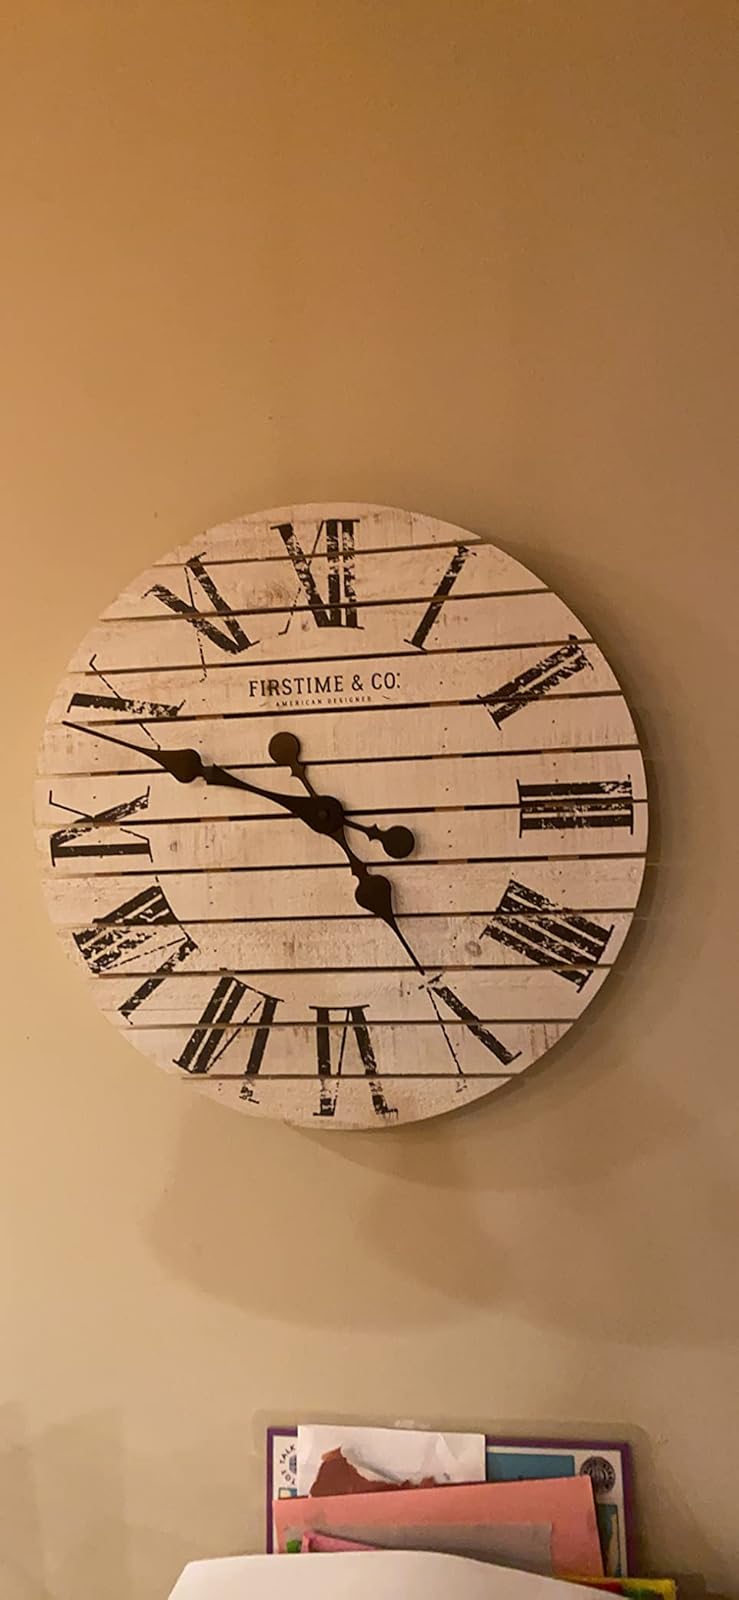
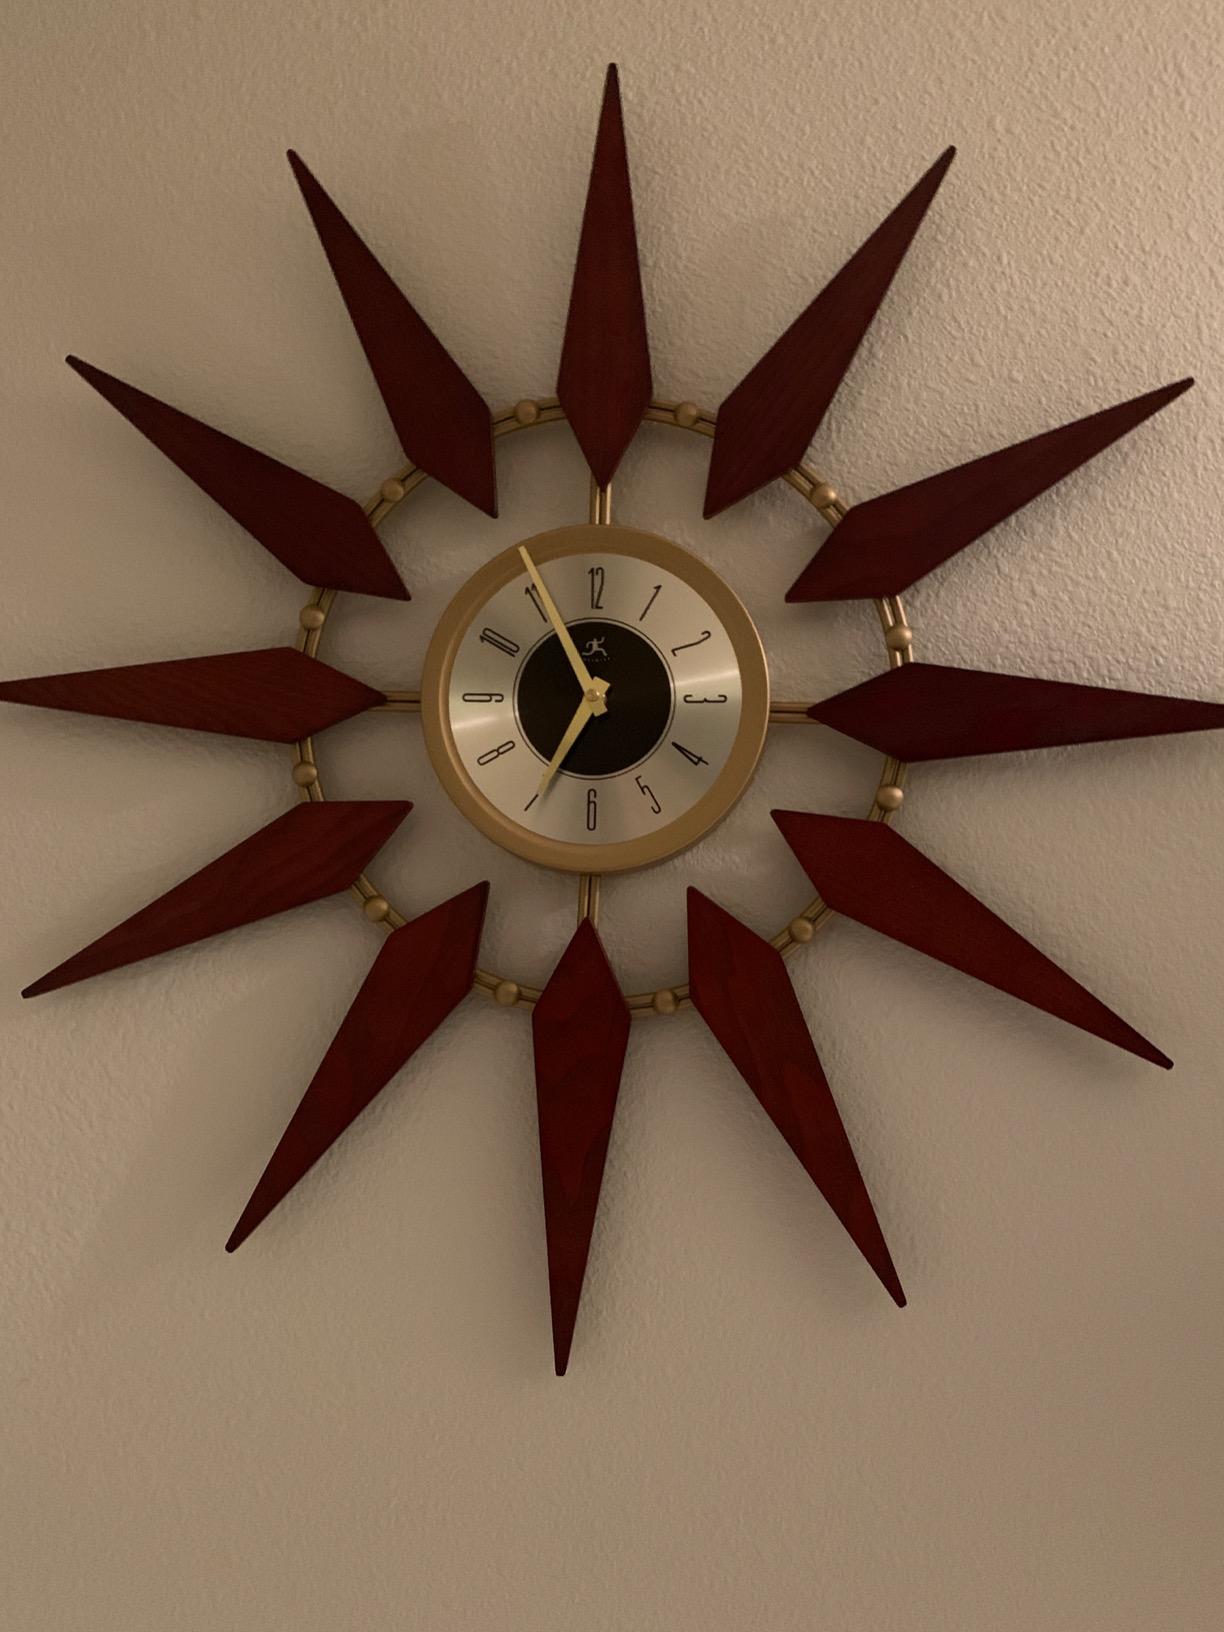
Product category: clock
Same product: no